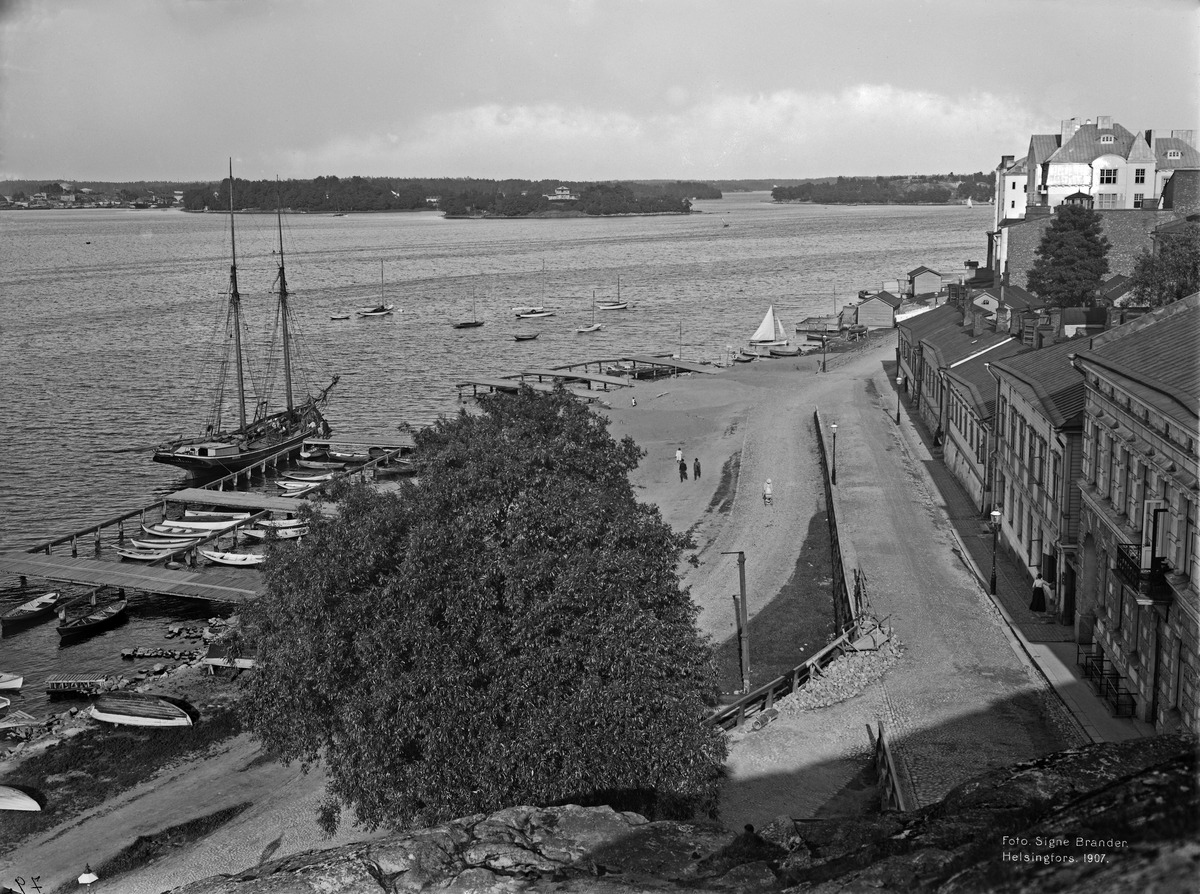
Siltavuorensatama, Siltavuorenranta
sisällön kuvaus: Siltavuorensatama, Siltavuorenranta.  Siltavuorenkatu (nykyinen Kirjatyöntekijänkatu) 14, 12, 10, 8, 6.  Taustalla Sompasaari, Nihti ja Korkeasaari.  Kuvattu Siltavuorelta itään. mustavalkoinen
Kuvaaja: Brander, Signe, valokuvaaja
Ajankohta: kuvausaika 1907
Paikka: Suomi, Uusimaa, Helsinki, Kruununhaka Helsinki, Kirjatyöntekijänkatu 14, 12, 10, 8, 6
Aiheet: ranta-alueet, saaret, veneet, puurakennukset